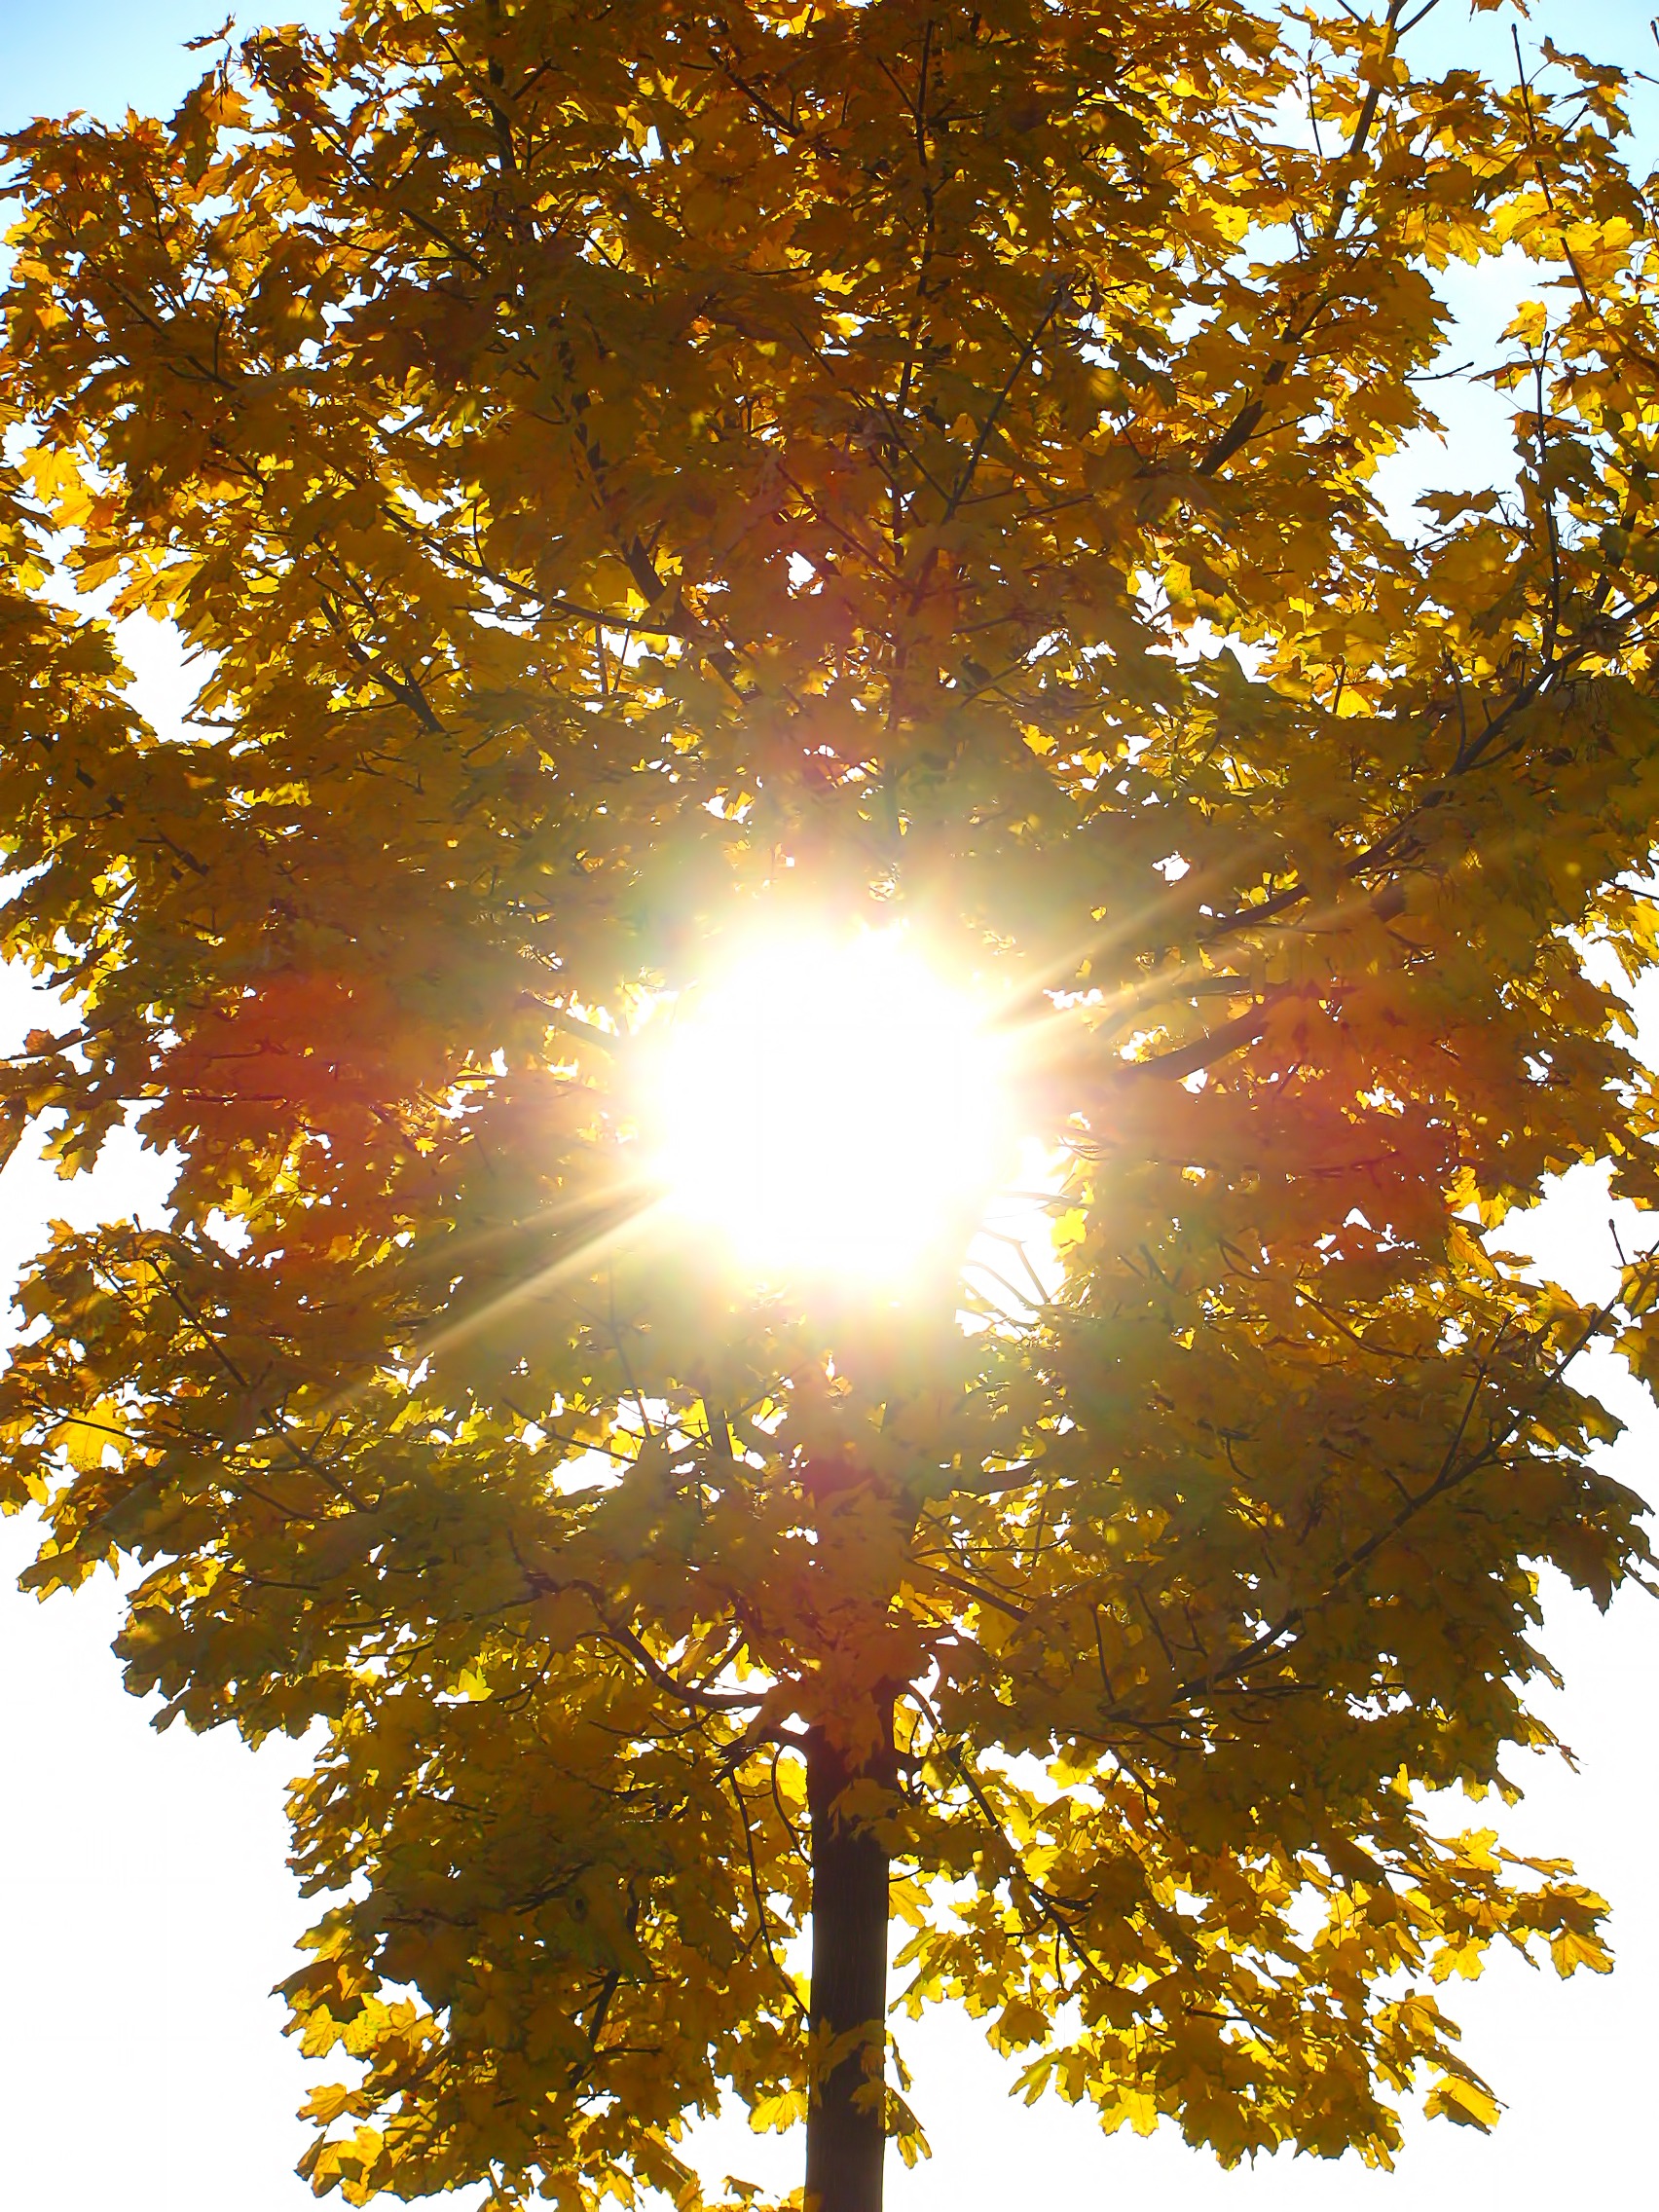
tree, nature, branch, light, plant, sun, sunlight, leaf, flower, trunk, environment, autumn, yellow, agriculture, season, leaves, outdoors, branches, woodland, golden autumn, organic, woody plant